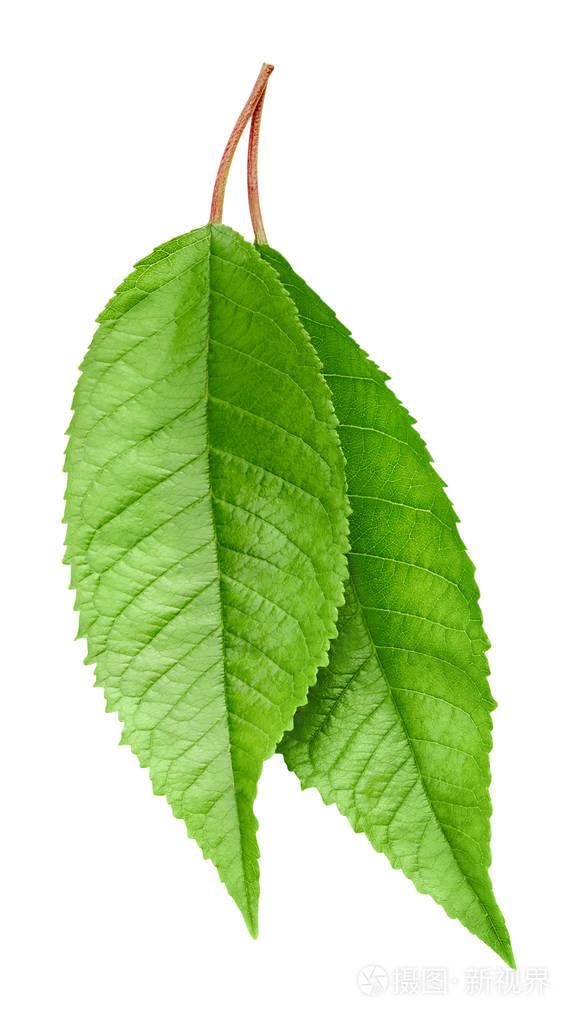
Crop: cherry
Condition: healthy